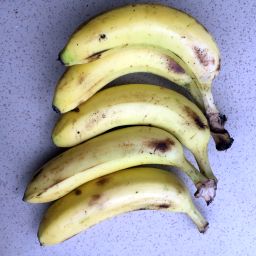
Fruit: Banana
Quality: Good